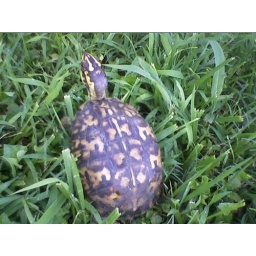
turtle in middle of street in city